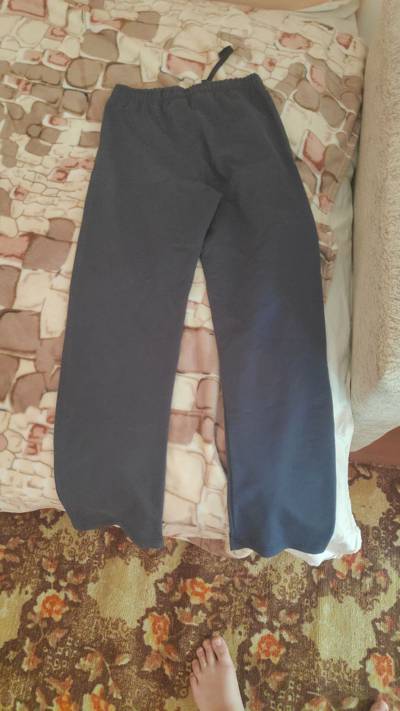
Waste category: clothes